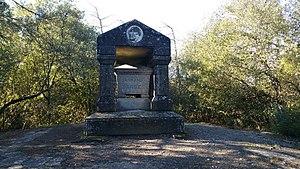
Tombeau d'Armand Barbès
Armand Barbès, né le 18 septembre 1809 à Pointe-à-Pitre et mort le 26 juin 1870 à La Haye, est un militant républicain français, opposant à la monarchie de Juillet.
Villalier est une commune française, située dans le département de l'Aude en région Occitanie.